George S. Patton

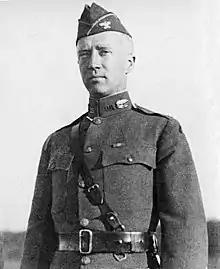
Patton as a temporary colonel at Camp Meade, Maryland, 1919

Patton left France for New York City on 2 March 1919. After the war, he was assigned to Camp Meade, Maryland, and reverted to his permanent rank of captain on 30 June 1920, though he was promoted to major again the next day. Patton was given temporary duty in Washington D.C. that year to serve on a committee writing a manual on tank operations. During this time he developed a belief that tanks should be used not as infantry support, but rather as an independent fighting force. Patton supported the M1919 design created by J. Walter Christie, a project which was shelved due to financial considerations. While on duty in Washington, D.C., in 1919, Patton met Dwight D. Eisenhower, who would play an enormous role in Patton's future career. During and following Patton's assignment in Hawaii, he and Eisenhower corresponded frequently. Patton sent notes and assistance to help Eisenhower graduate from the General Staff College. With Christie, Eisenhower, and a handful of other officers, Patton pushed for more development of armored warfare in the interwar era. These thoughts resonated with Secretary of War Dwight Davis, but the limited military budget and prevalence of already-established Infantry and Cavalry branches meant the U.S. would not develop its armored corps much until 1940.